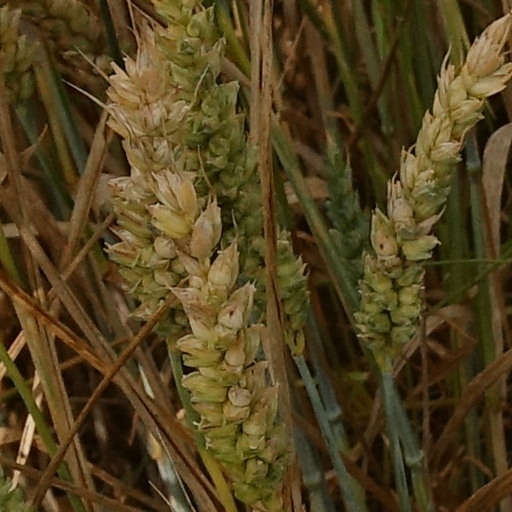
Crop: wheat